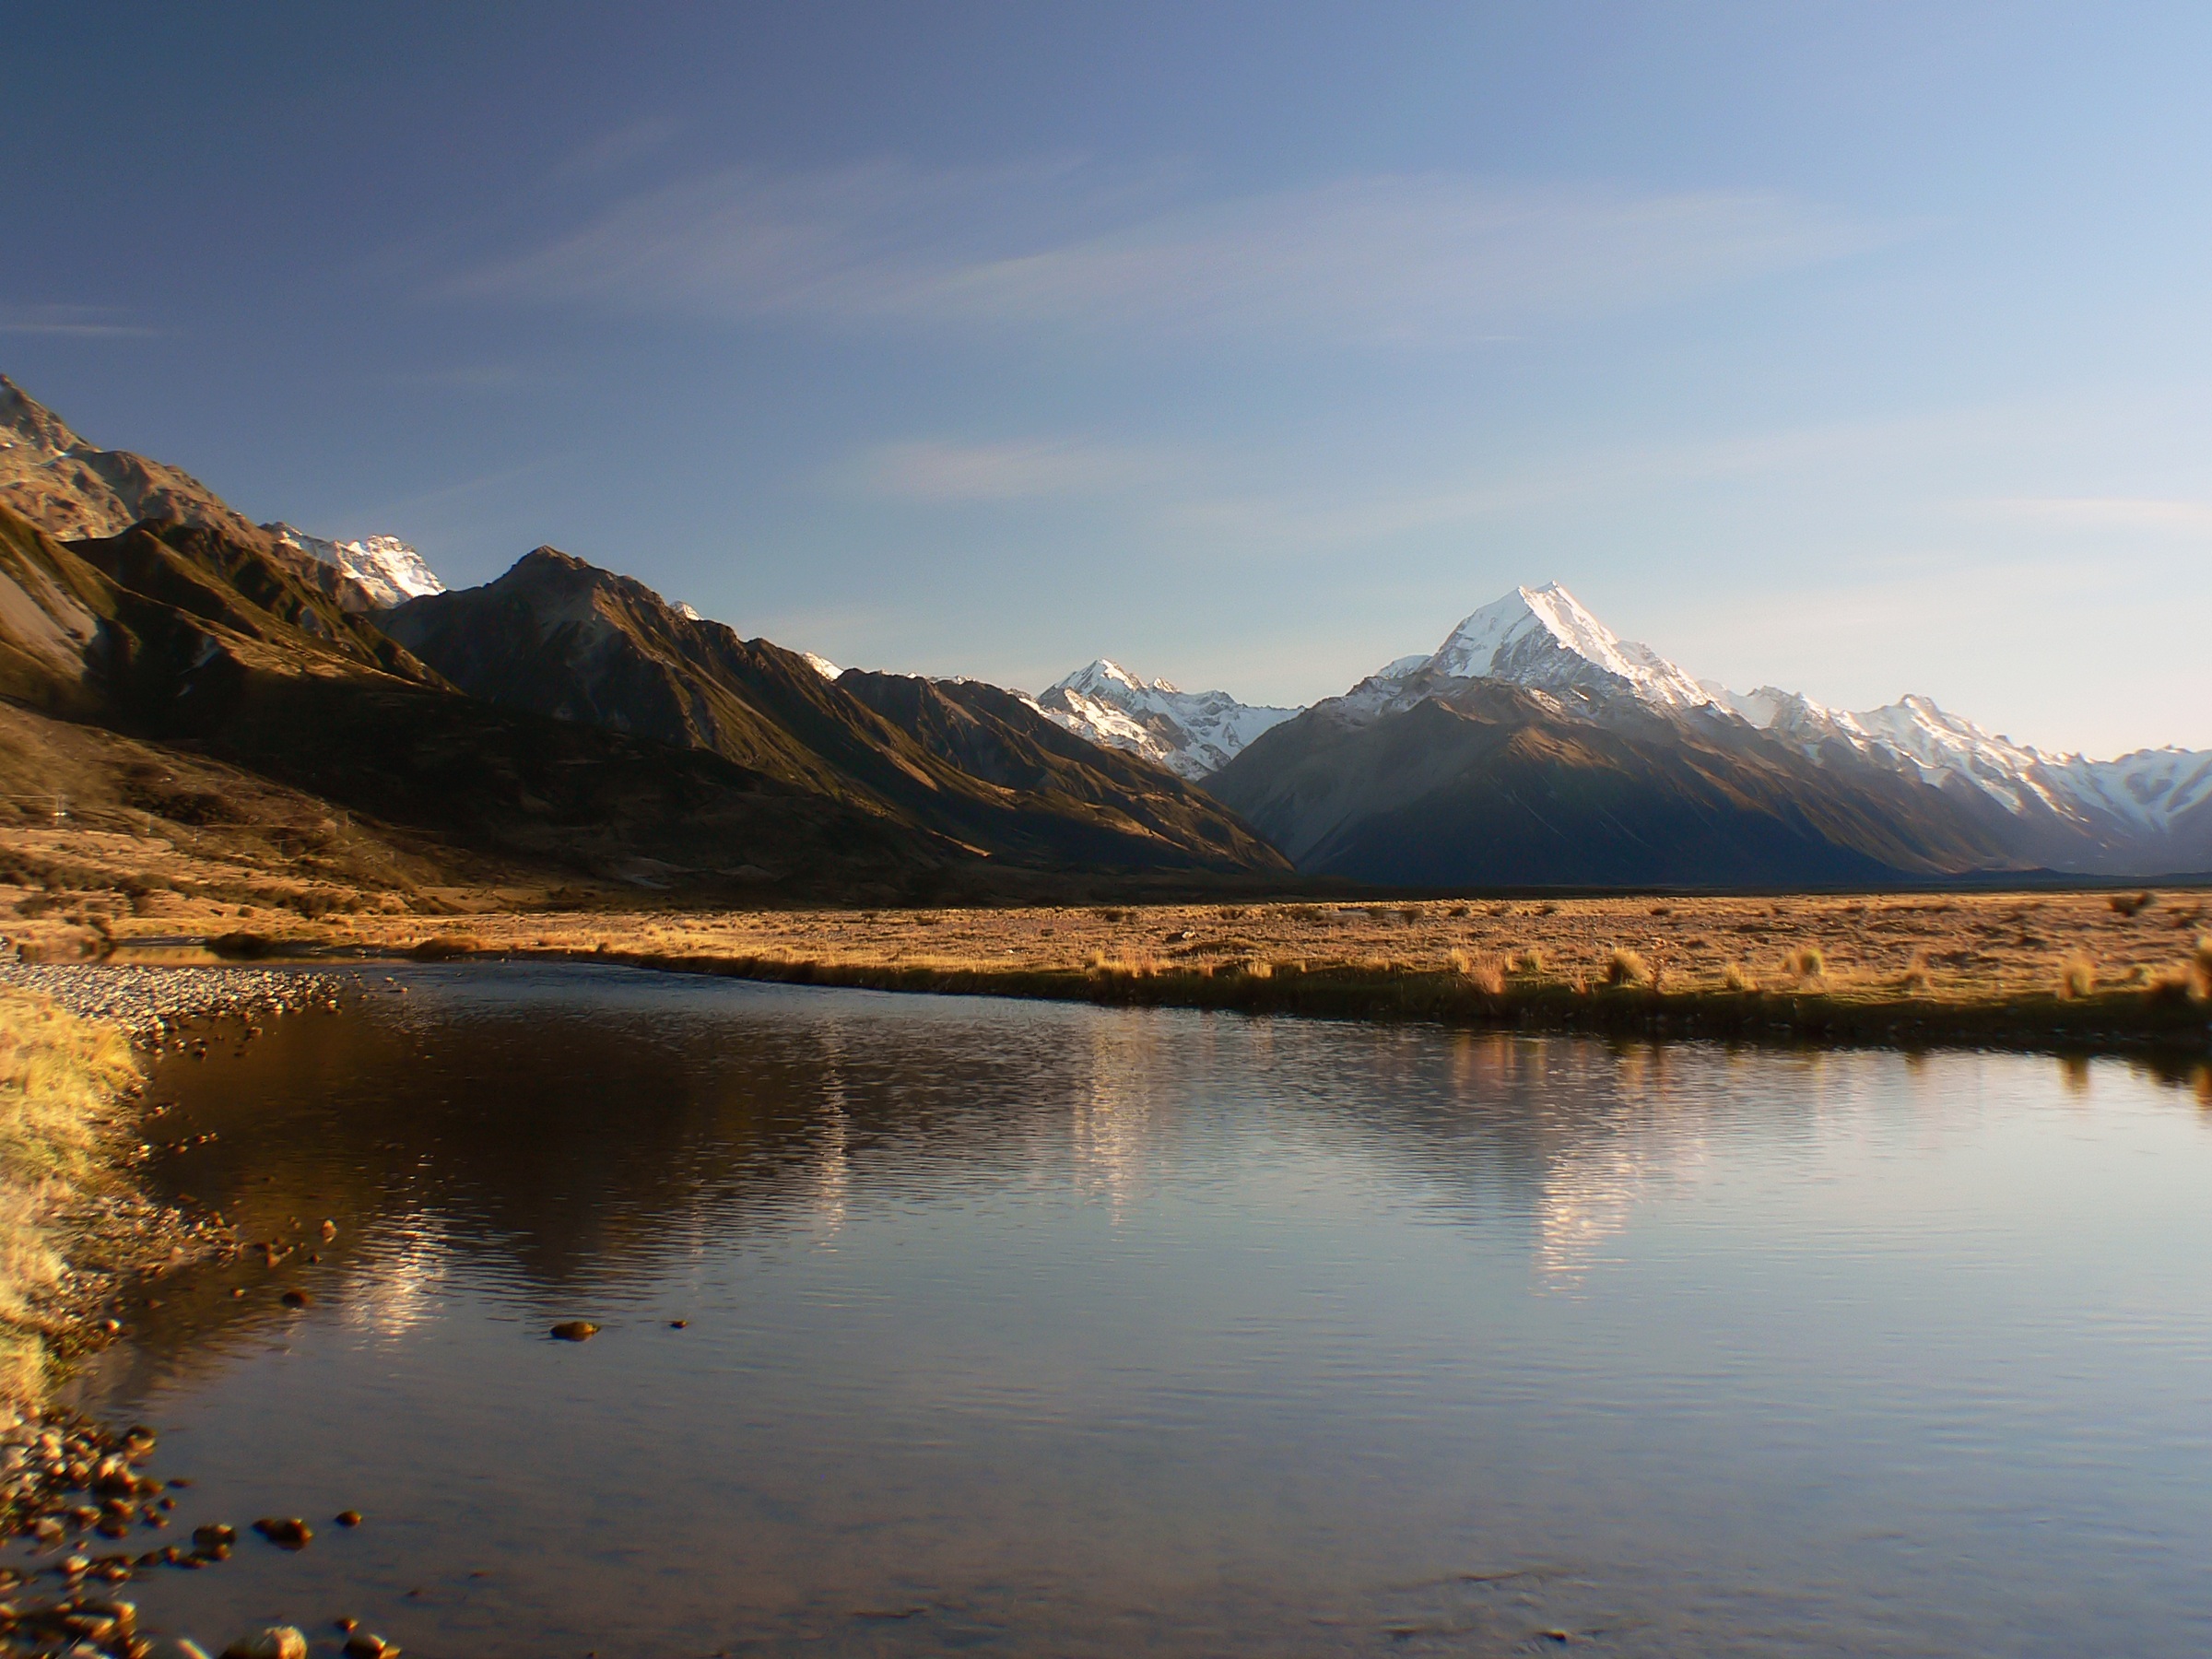
landscape, water, nature, wilderness, mountain, snow, cloud, sunrise, morning, lake, dawn, mountain range, dusk, reflection, reservoir, newzealand, fell, mountcooknationalpark, mountcook, aorakimountcook, southernalpsnewzealand, grandpacifictours, loch, mountcooksunrise, landform, atmospheric phenomenon, mountainous landforms